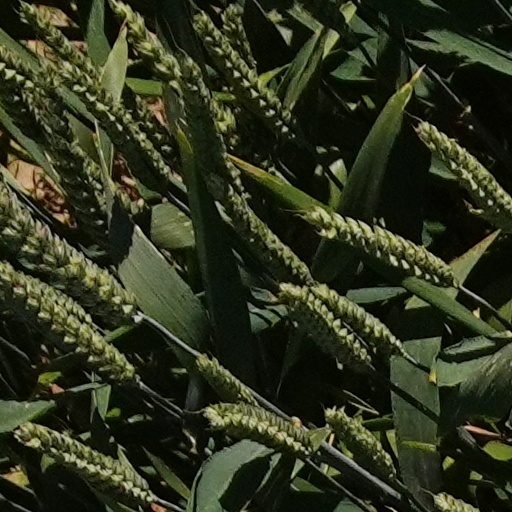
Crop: wheat